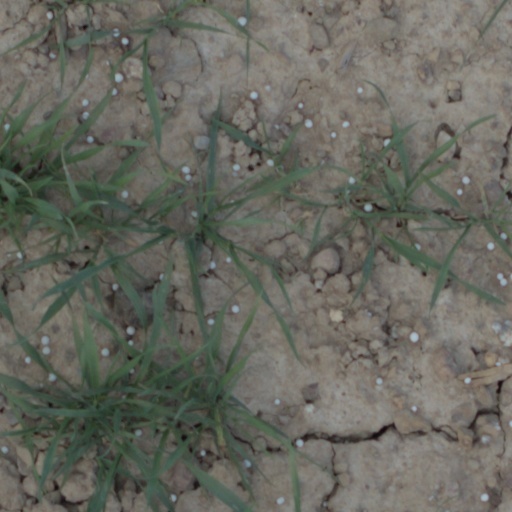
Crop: wheat